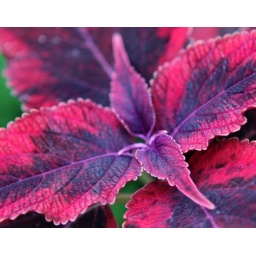
i love to plant coleus in my perennial garden - the colorful foliage adds constant color..